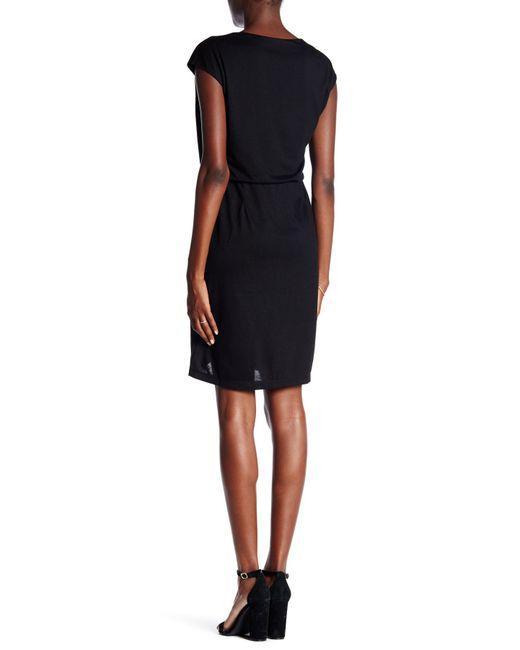
Schlichtes schwarzes Minikleid mit Gürtel gepaart mit schwarzen Absätzen, formelle Kleidung